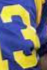
Number: 3